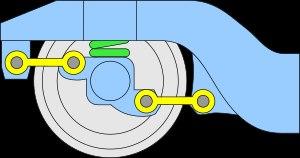
Un mécanisme à quatre barres est un système composé de quatre corps rigides, en général articulés entre eux par des liaisons tournantes : rotules ou pivots. Dans leur forme la plus simple, les pièces sont des barres, les liaisons étant aux extrémités des barres ; une des barres peut être le bâti de la machine. Ce sont des systèmes de guidage permettant d'effectuer des mouvements parfois complexes.